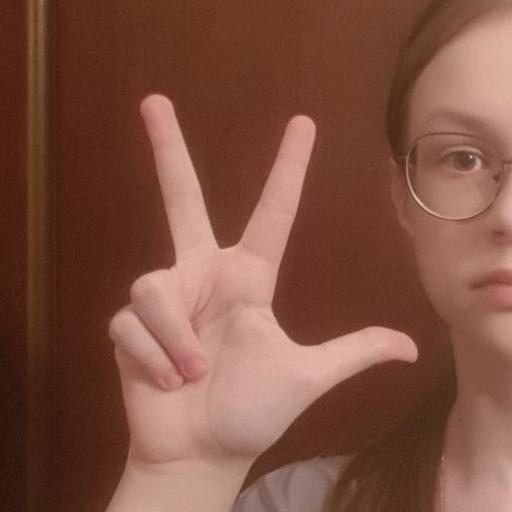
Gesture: three2